Answer in natural language. Considering the relative positions, is black dresser with multiple drawers (marked B) to the left or right of Window (marked C)? Choose between the following options: left or right
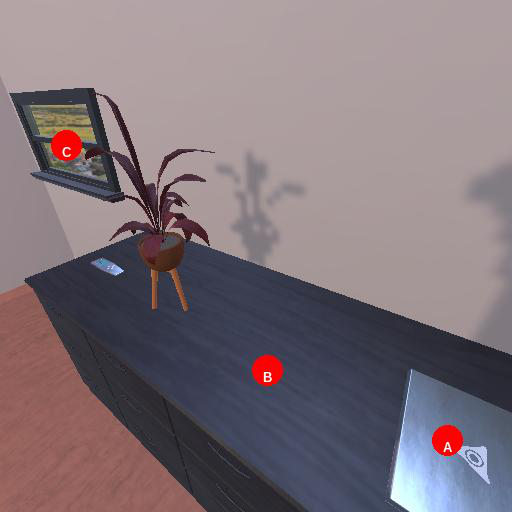
<answer>right</answer>